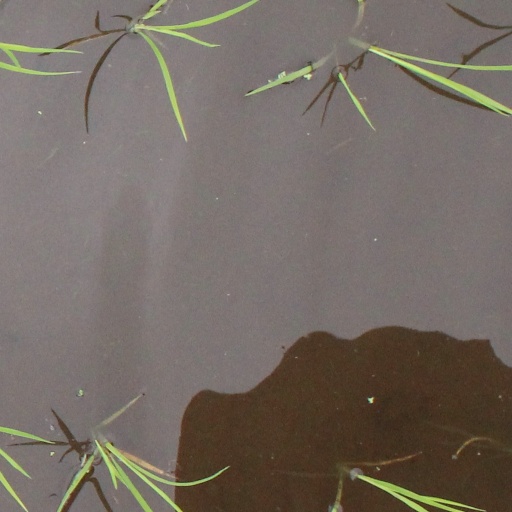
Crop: rice